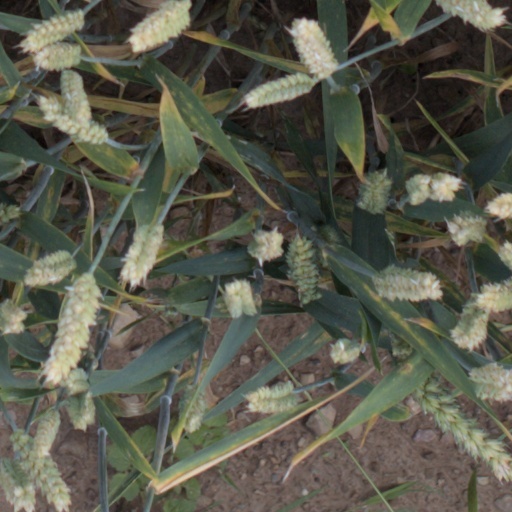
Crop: wheat